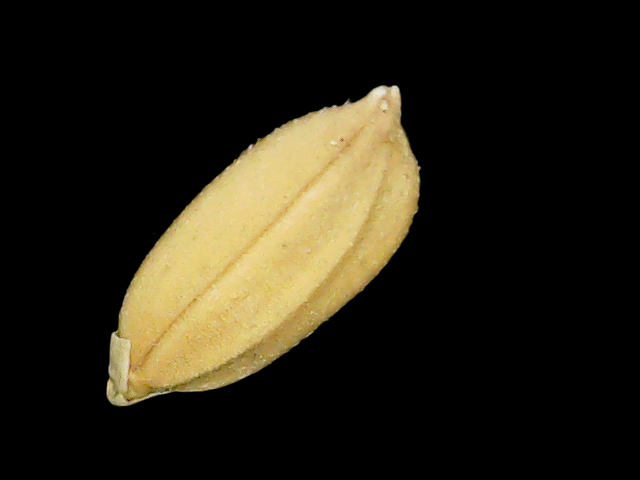
Rice variety: Binadhan08